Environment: lab
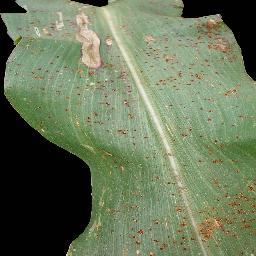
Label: common_rust